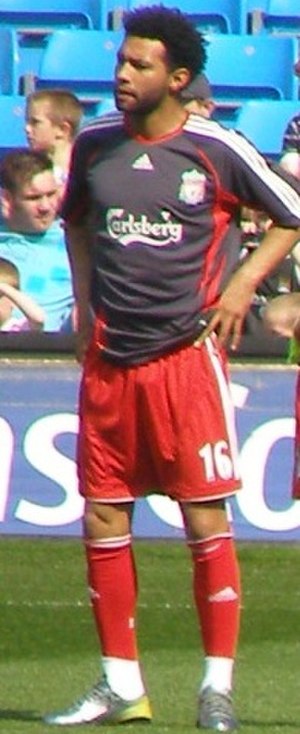
Jermaine Pennant
Jermaine Pennant er en engelsk fodboldspiller, der spiller som kant. Han har gennem karrieren været tilknyttet blandt andet Arsenal, Liverpool og Stoke.